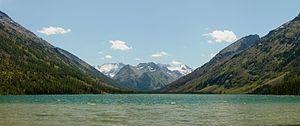
Le lac Moultinskoïe moyen dans le raïon d'Oust-Koksa, République de l'Altaï, Russie. Magyar: A Középső Multinszkij-tó és az Altaj röghegység (Altaj Köztársaság, Oroszország) Italiano: Il lago Medio Multinskoe nei monti Altaj in Russia Македонски: Средното Мултинско Езеро на Алтајските Планини, Русија.